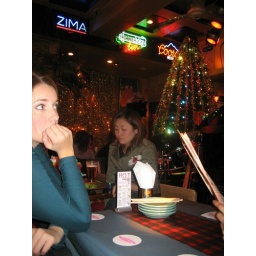
found this super cute jazz bar in Sendai